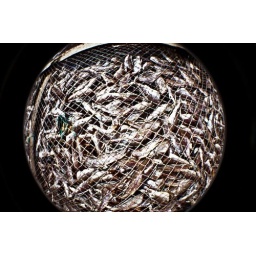
Small fish are gathered and dried for sale in an Ulsan fish market in South Korea.